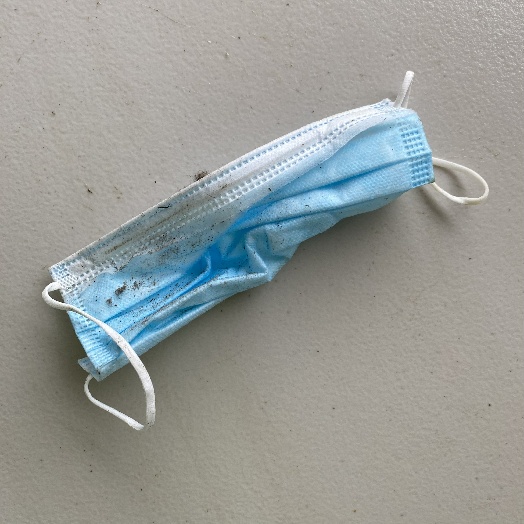
Label: Textile Trash